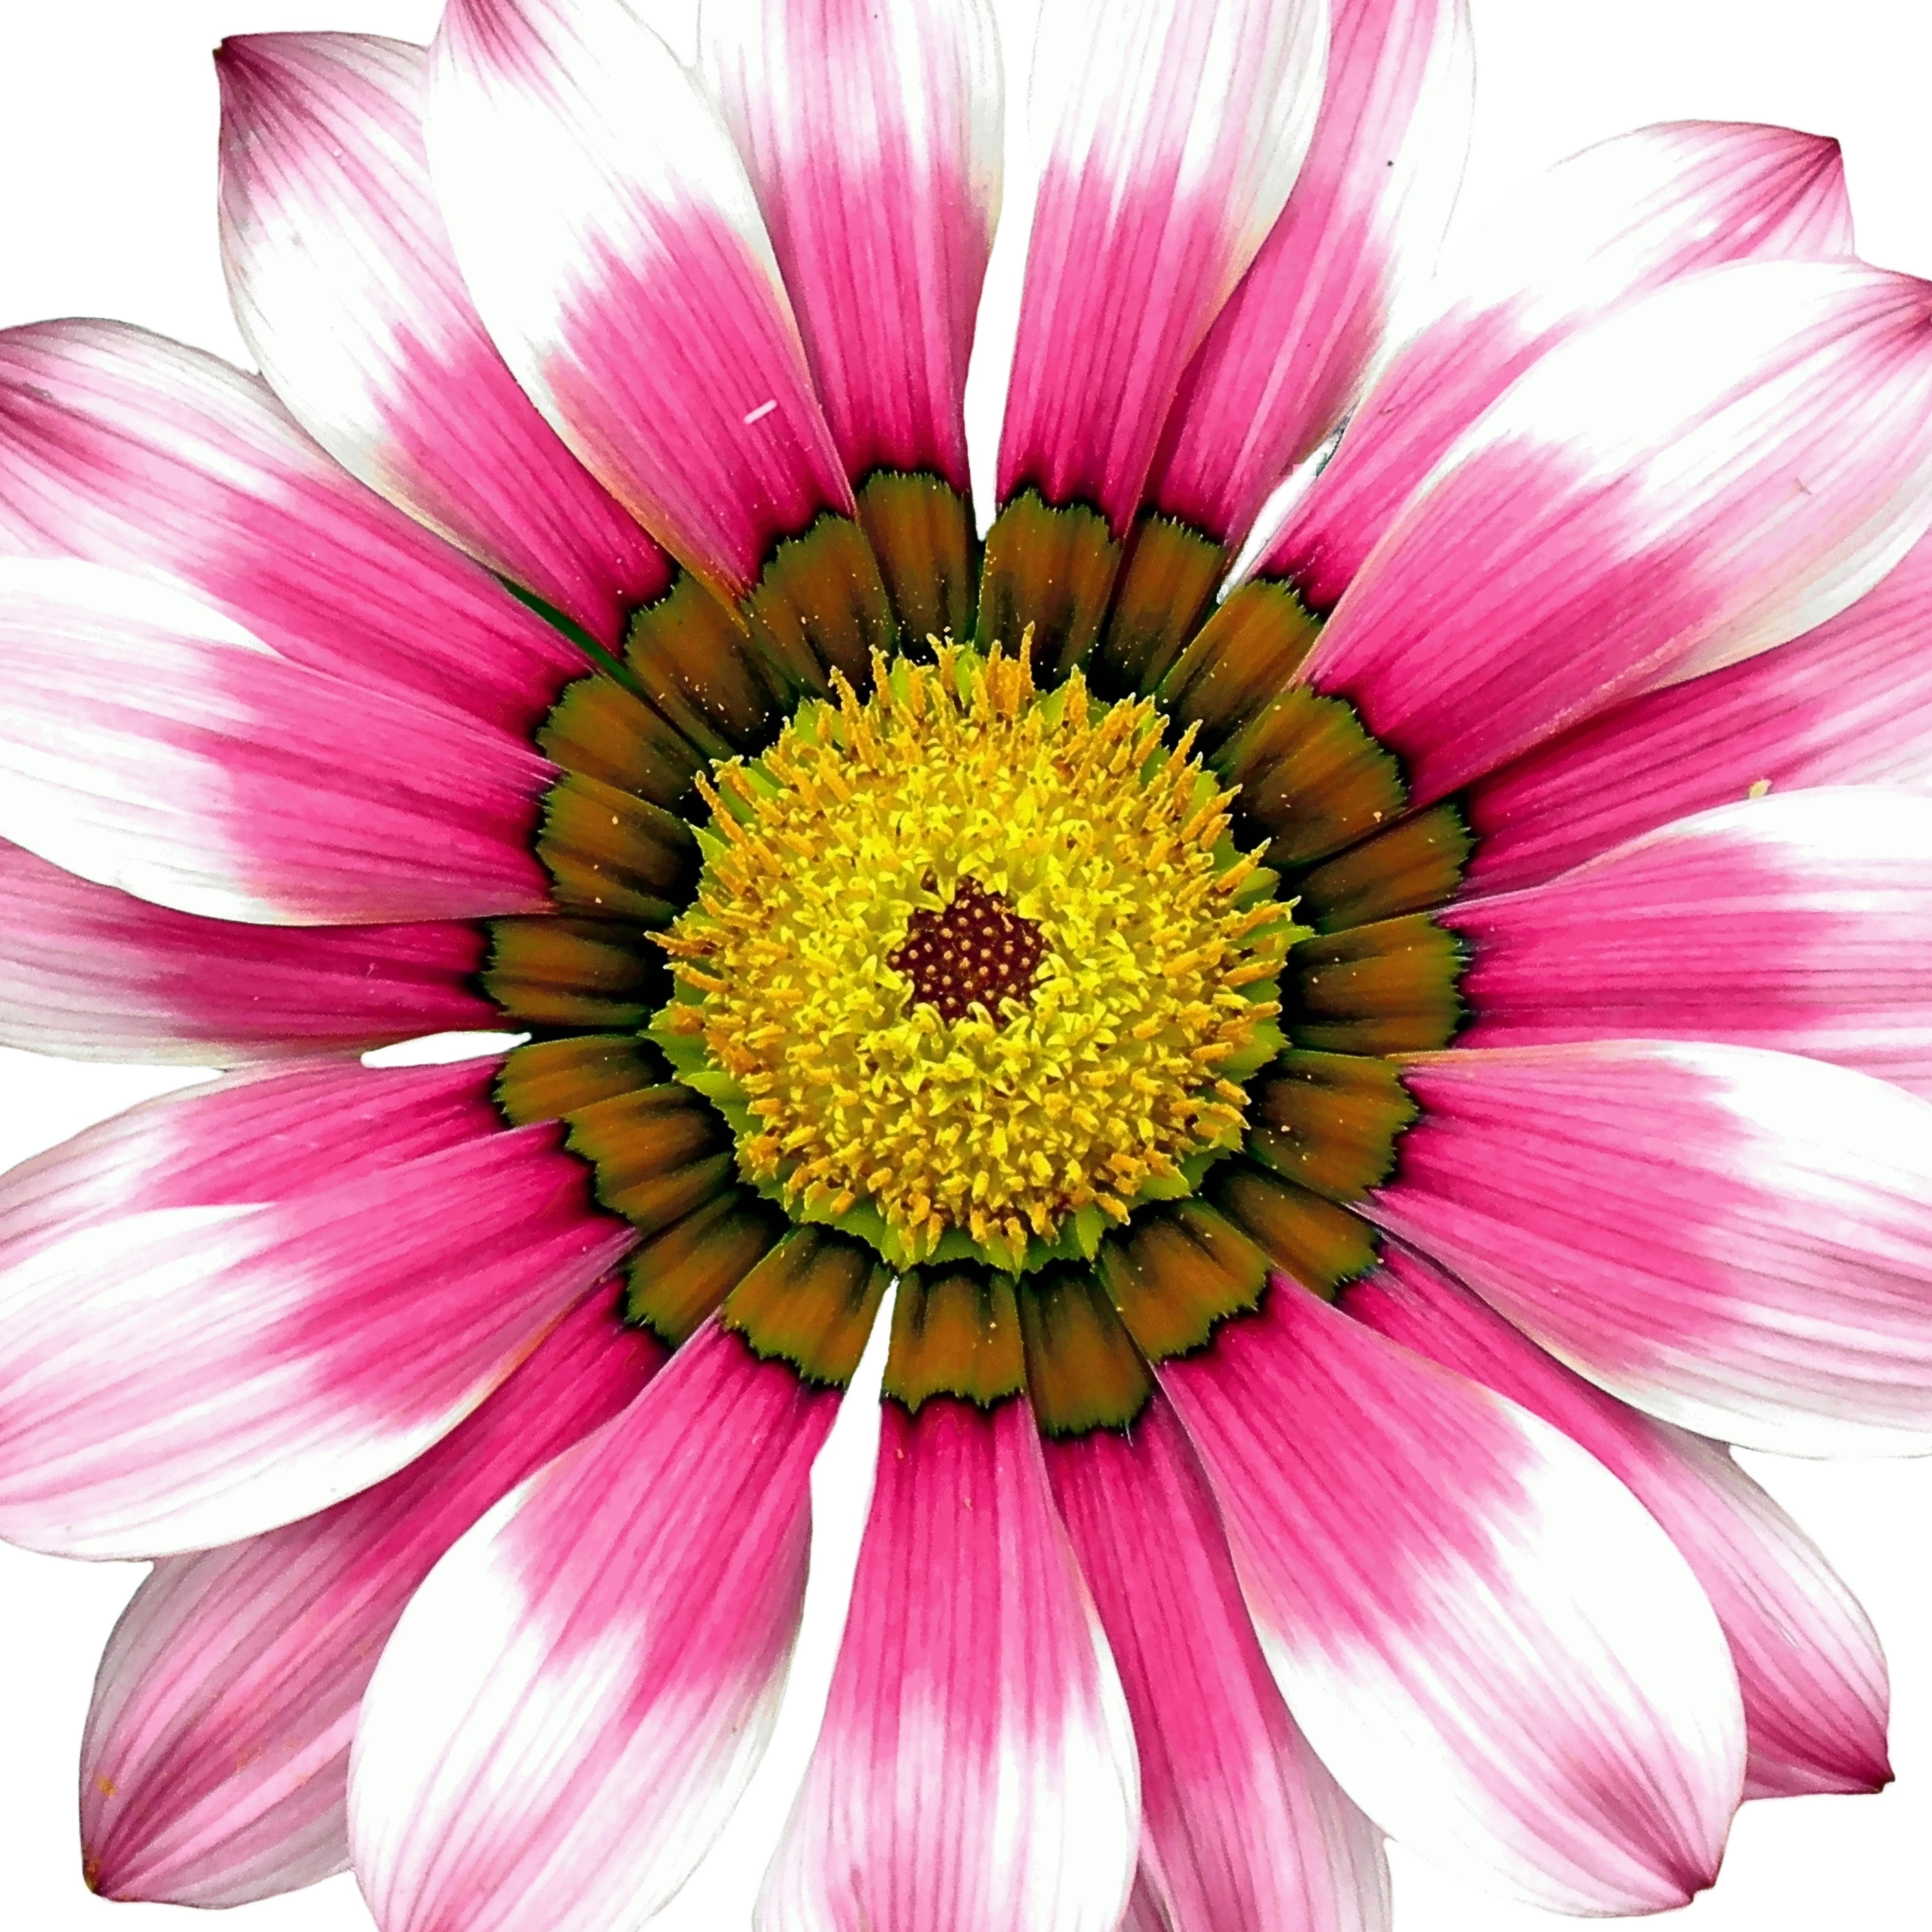
nature, blossom, plant, flower, petal, bloom, summer, garden, pink, flora, close up, graphic, gerbera, calyx, macro photography, flowering plant, daisy family, plant flower, plant summer, annual plant, plant stem, land plant